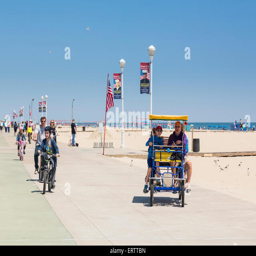
tourists on bicycles on the boardwalk in summer